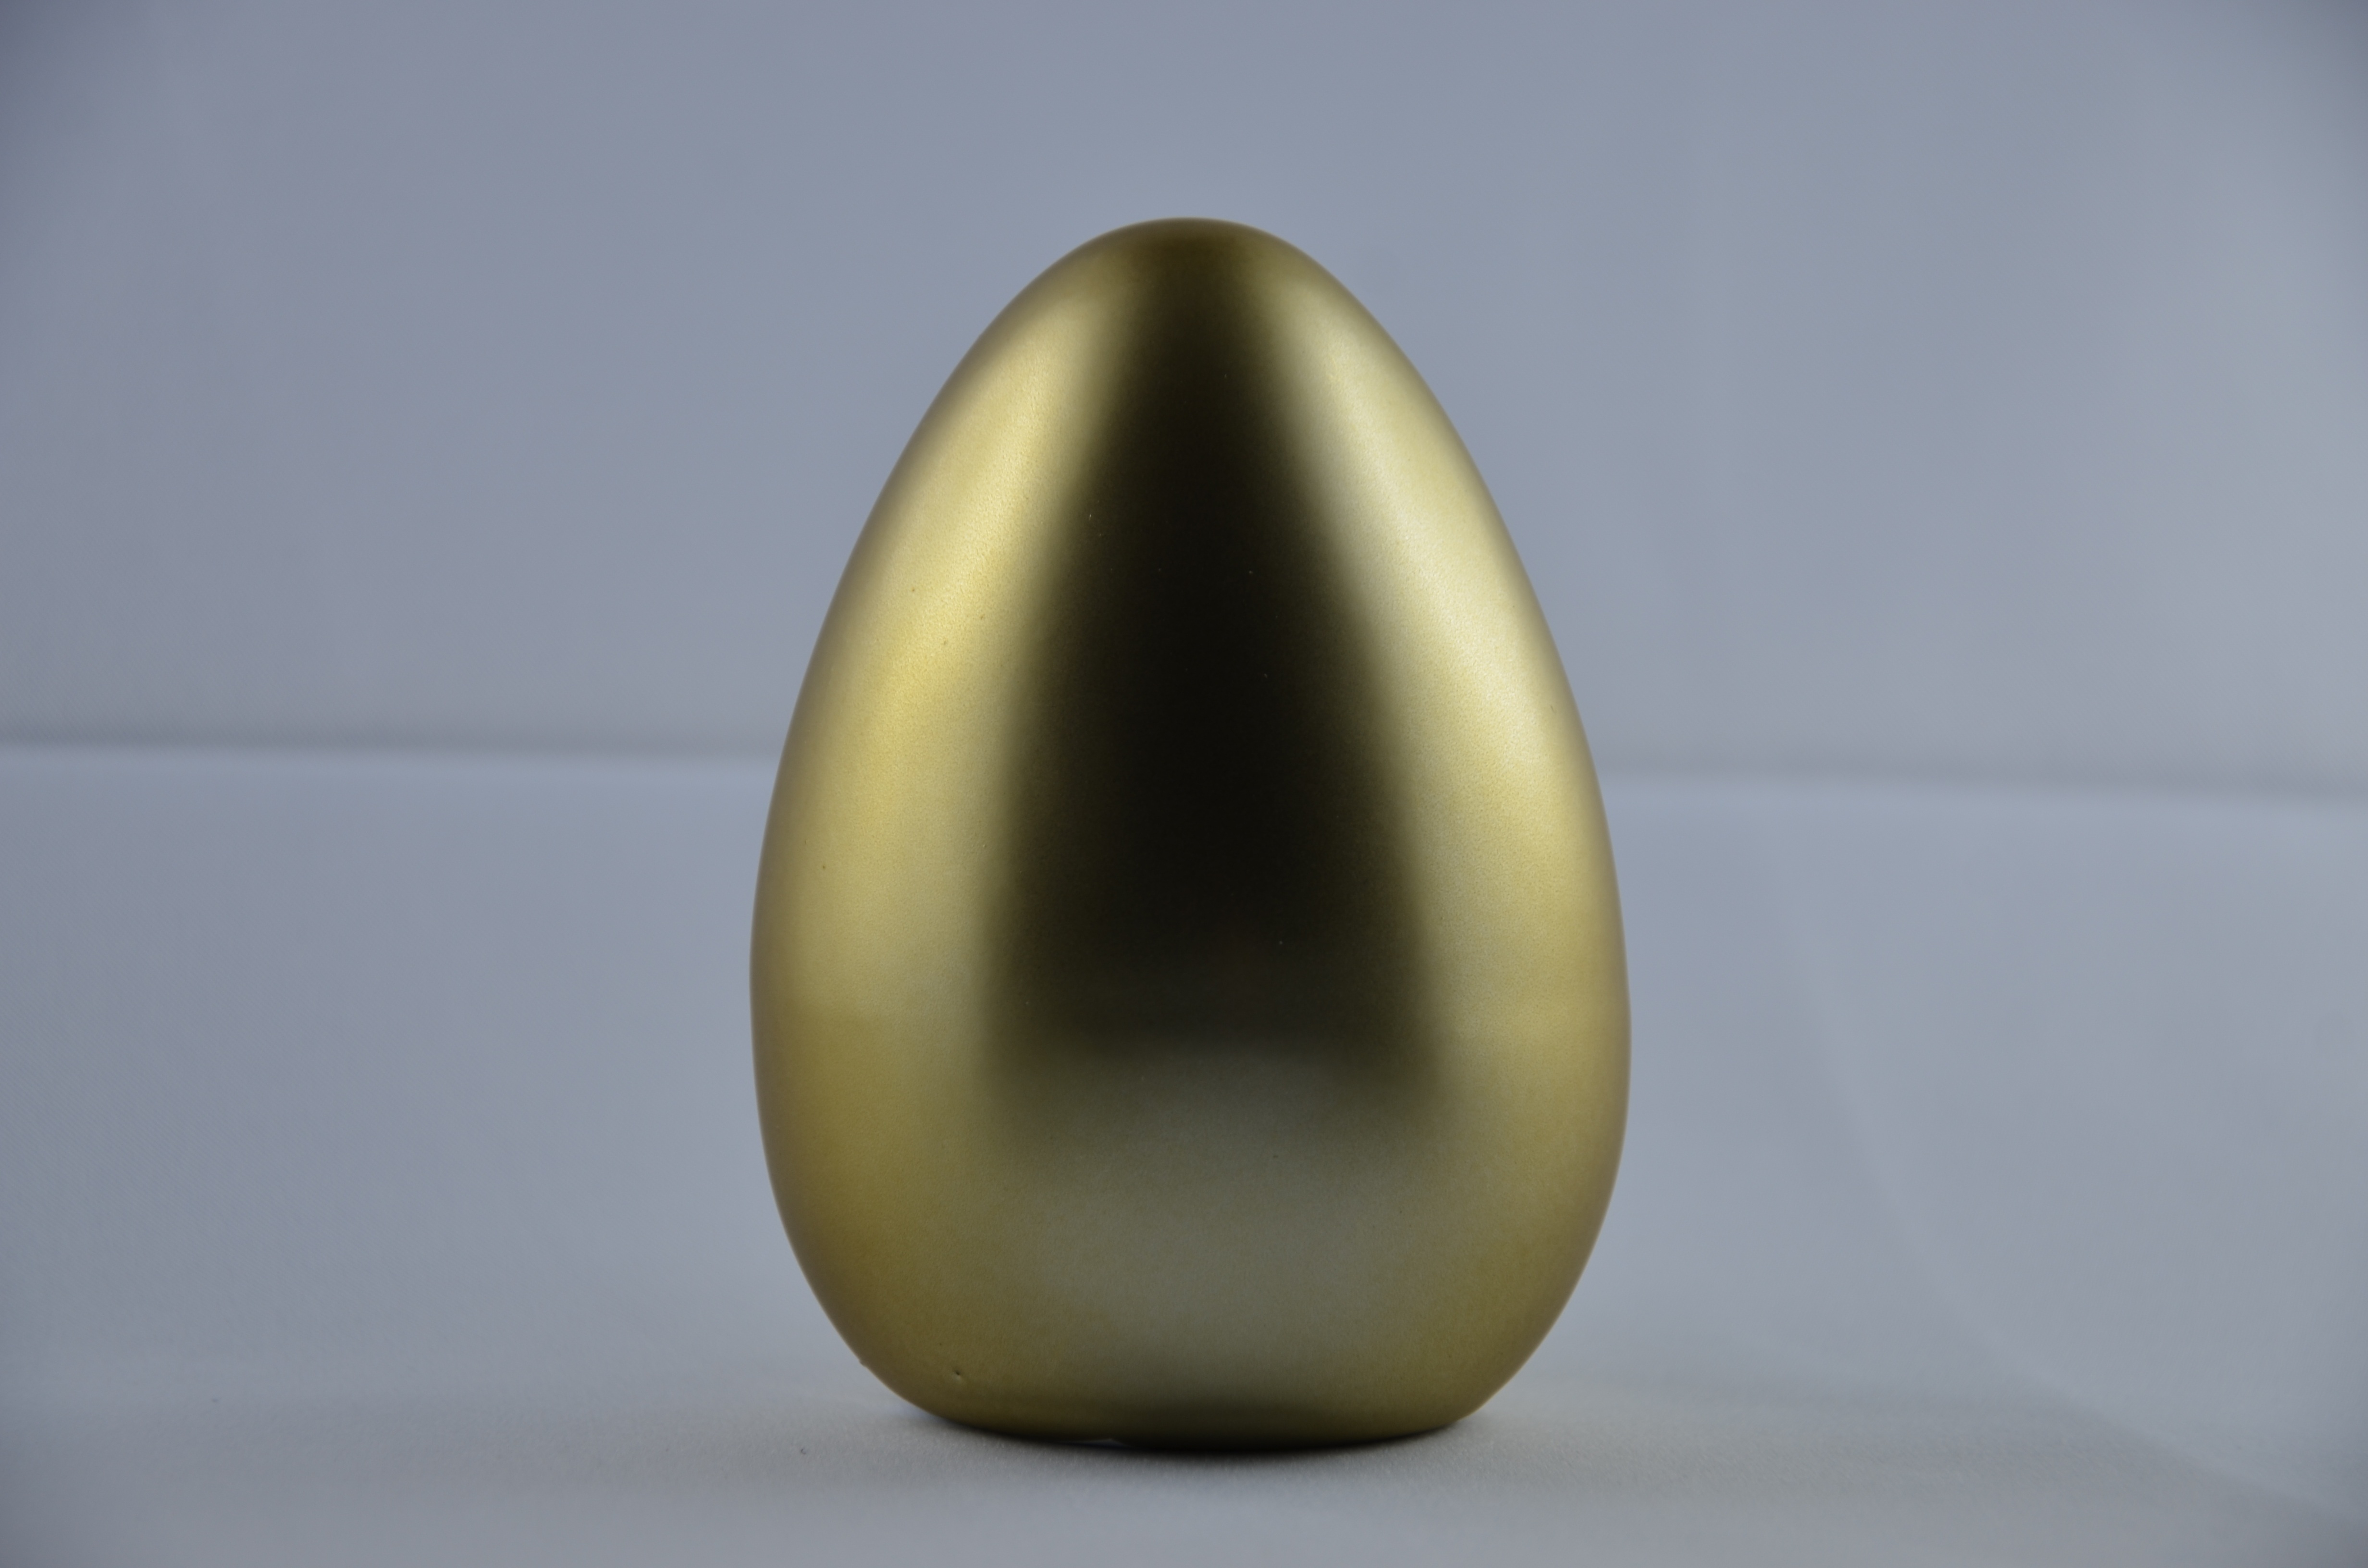
decoration, ceramic, egg, jewellery, gold, easter, shiny, shape, fashion accessory